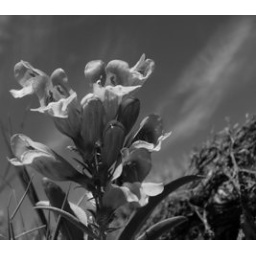
A black and white version of the flowers at the Ancient Bristle-cone Forrest in California.